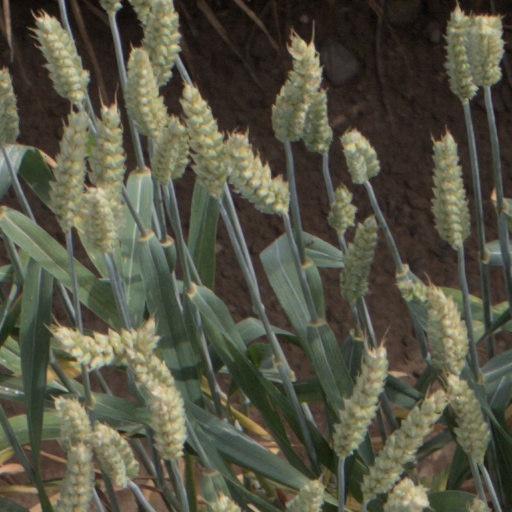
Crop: wheat